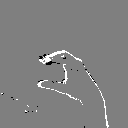
ASL letter: c